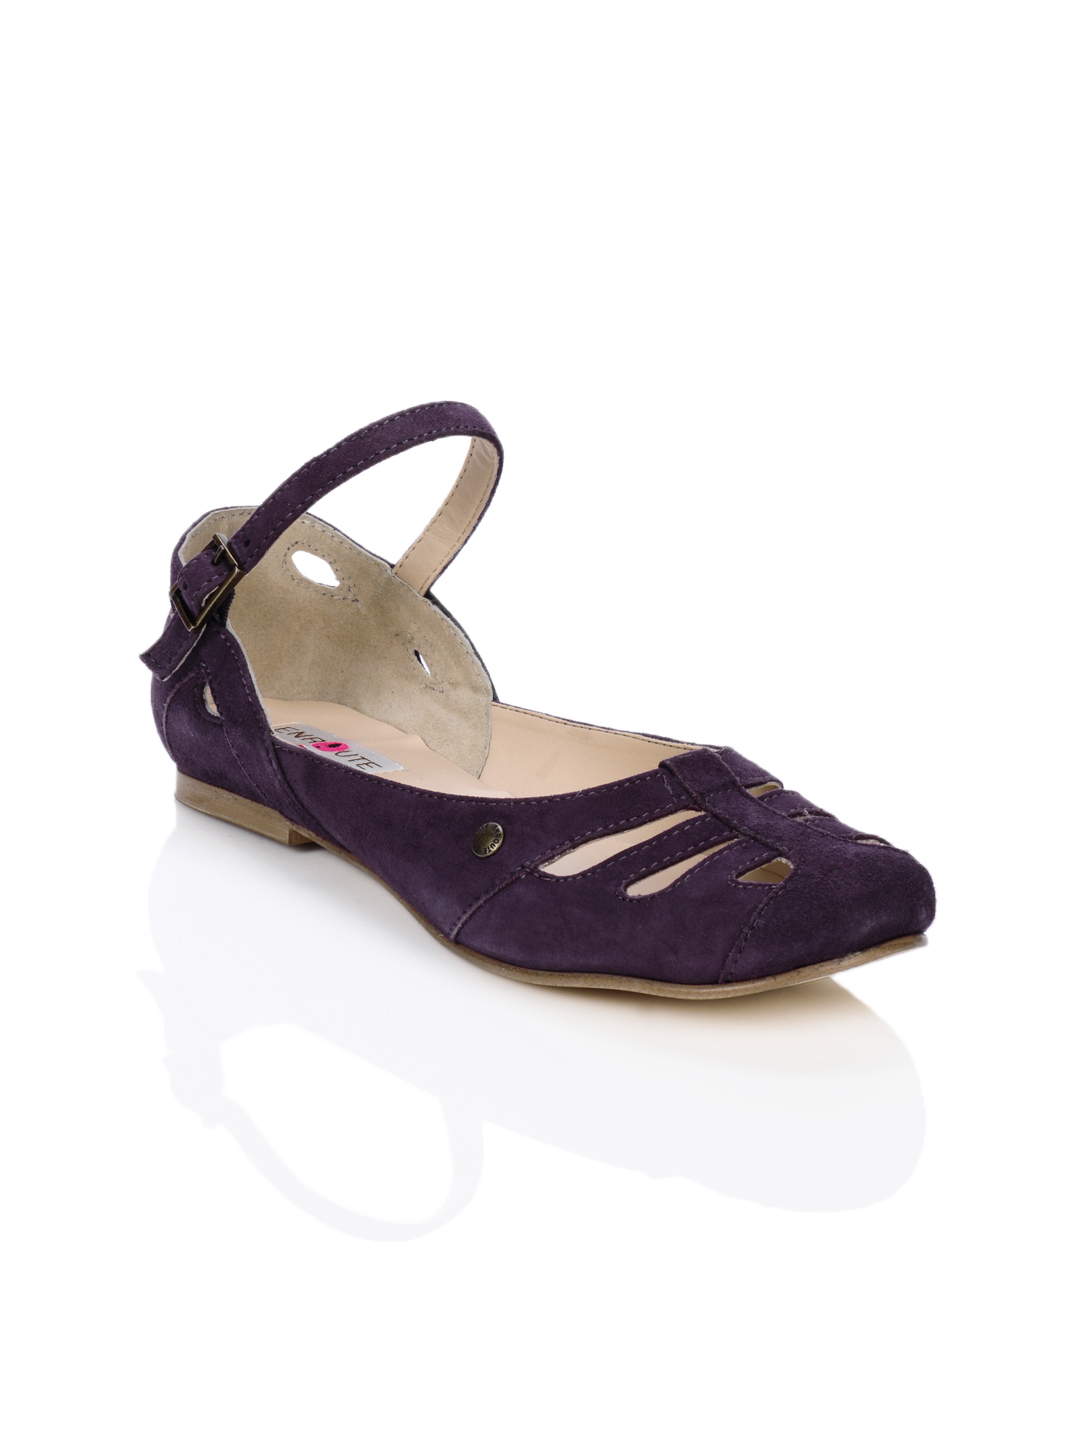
Enroute Women Purple Shoes
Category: Footwear / Shoes / Casual Shoes
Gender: Women
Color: Purple
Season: Summer 2012
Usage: Casual